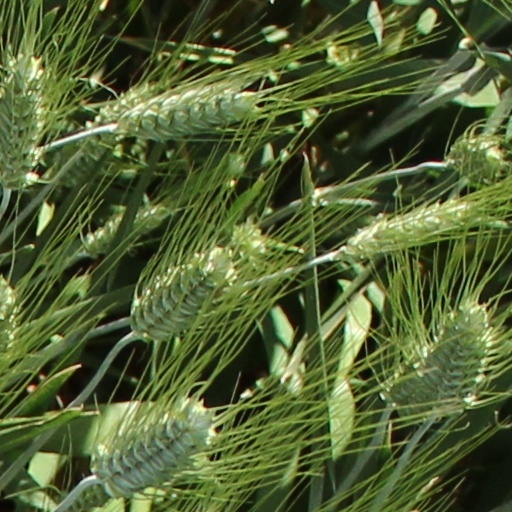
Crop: wheat